Ring-imaging Cherenkov detector

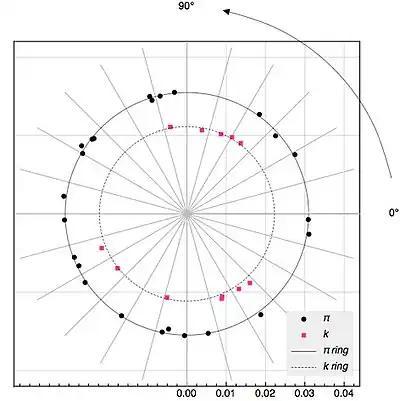
Fig.2: Cherenkov photons emitted by a 22 GeV/c pion or kaon

A polar plot of the Cherenkov angles of photons associated with a 22 GeV/c particle in a radiator with formula_13=1.0005 is shown in Fig.2; both pion and kaon are illustrated; protons are below Cherenkov threshold,